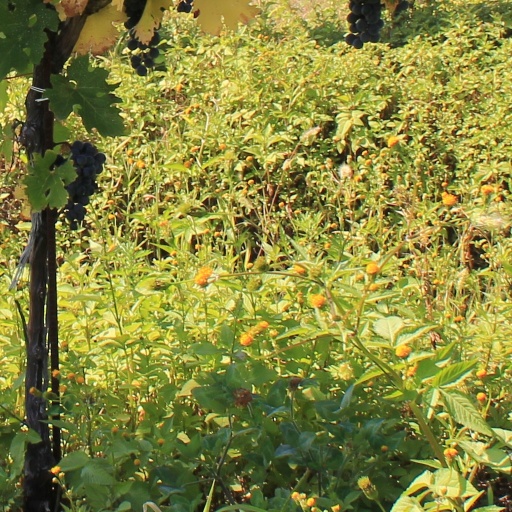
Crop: grape